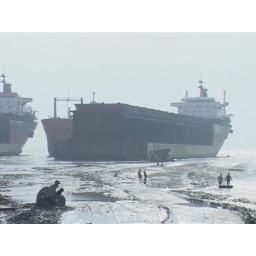
Workers carry fuel barrels to ship in ocean